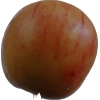
Label: apple